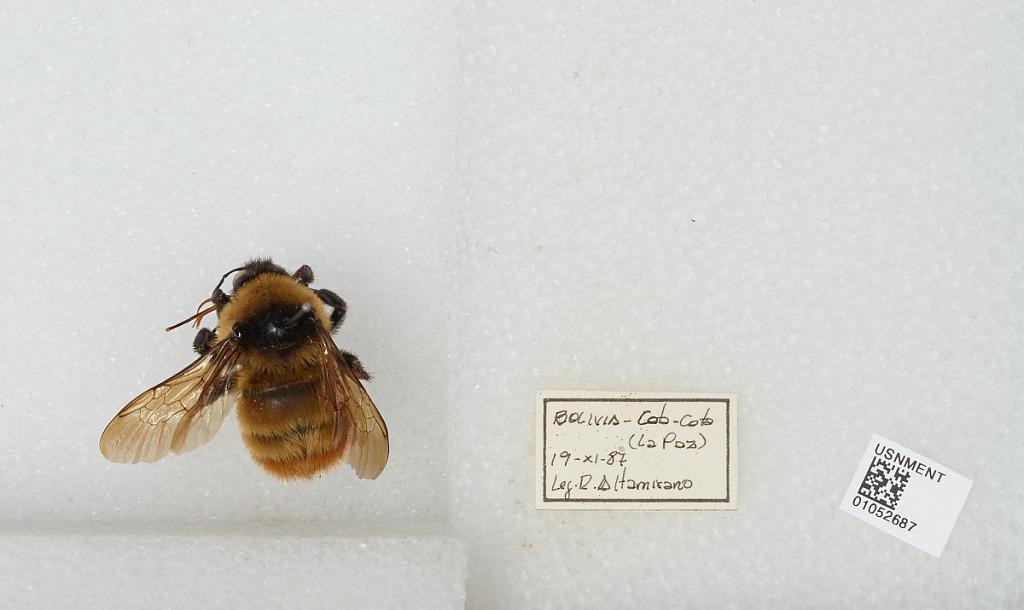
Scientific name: Bombus sp.
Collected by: R. Altamirano
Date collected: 1987-11-19
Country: Bolivia
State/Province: La Paz
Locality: Cota Cota